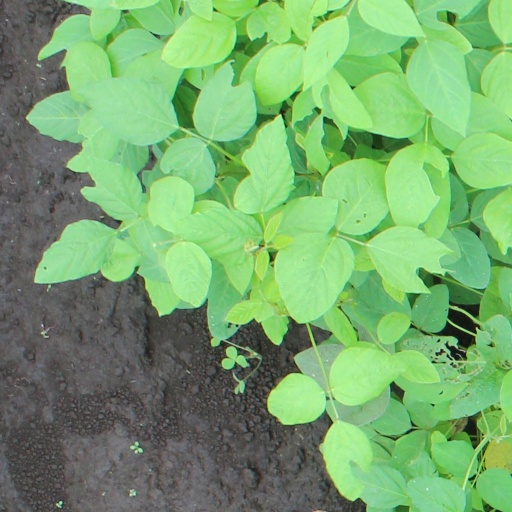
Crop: soybean